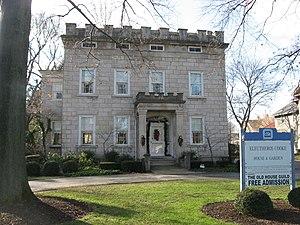
Eleutheros Cooke, né le 25 décembre 1787 et mort le 27 décembre 1864, est un avocat et représentant de l'Ohio.